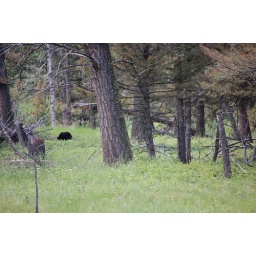
A cute young black bear was investigating in the woods at Yellowstone.